Italy in the Middle Ages

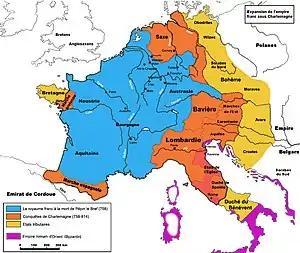
Expansion of the Frankish Empire: Blue = realm of Pippin III in 758, Orange = expansion under Charlemagne until 814, Yellow = marches and dependencies

In 774, upon a Papal invitation, the Franks invaded the Kingdom of Italy and finally annexed the Lombards; as a reward the Frankish king Charlemagne received papal support. Later, on 25 December 800, Charlemagne was also crowned emperor of the Holy Roman Empire by the pope, triggering controversy and disputes over the Roman name. A war between the two empires soon followed; in 812 the Byzantines agreed to recognize the existence of two Roman Empires in return for an assurance that the remaining Byzantine possessions in Italy would be uncontested.